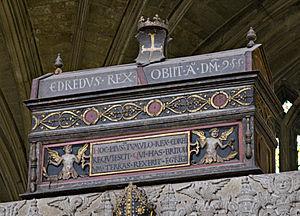
Eadred ou Edred est roi d'Angleterre de 946 à sa mort. Son bref règne est principalement marqué par la soumission définitive de la Northumbrie au royaume d'Angleterre, même si son intégration est encore loin d'être achevée à sa mort.